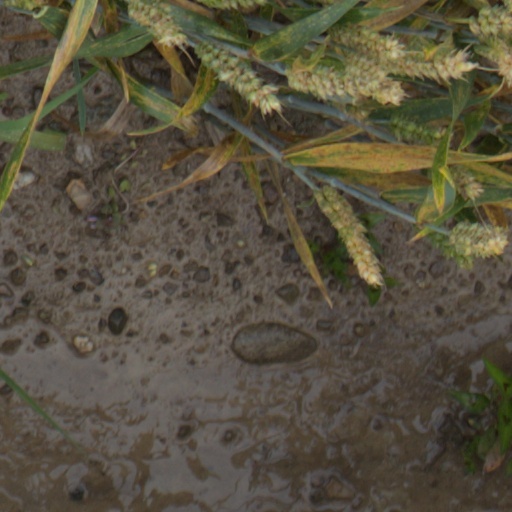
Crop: wheat